Charles H. Ellis III

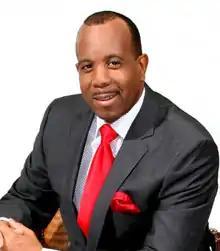
Bishop Ellis in 2013

Charles H. Ellis III (born July 8, 1958) is an American Apostolic Pentecostal preacher and the former Presiding Bishop of the Pentecostal Assemblies of the World. He is the pastor of the Greater Grace Temple, a megachurch in Detroit, Michigan, succeeding his father, Bishop David L. Ellis, Sr.